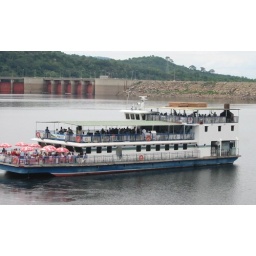
a tourist boat on lake volta at akosombo in Ghana